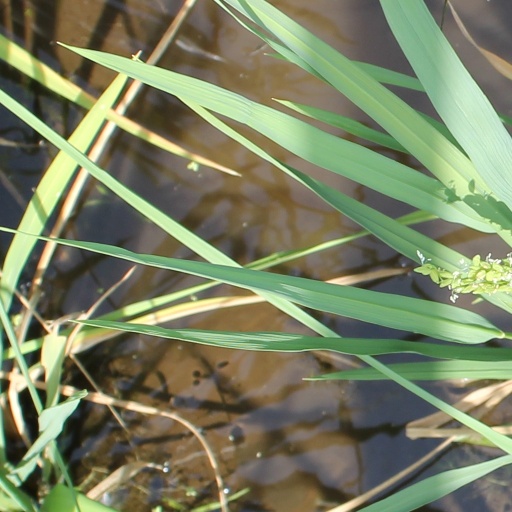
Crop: rice